Durango–La Plata County Airport

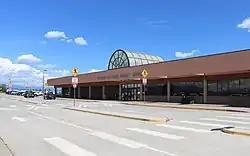
The terminal building

Durango–La Plata County Airport – also known as Durango Airport and La Plata County Airport – is a city- and county-owned public airport located approximately southeast of Durango, in La Plata County, Colorado, United States.